Question: Please indicate a possible affordance area of swing_golf_clubs that can be used for holding
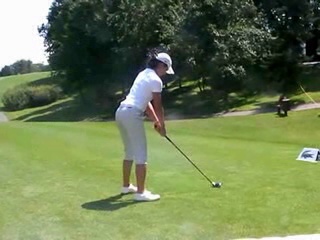
Answer: [154.486, 122.34, 180.485, 150.731]